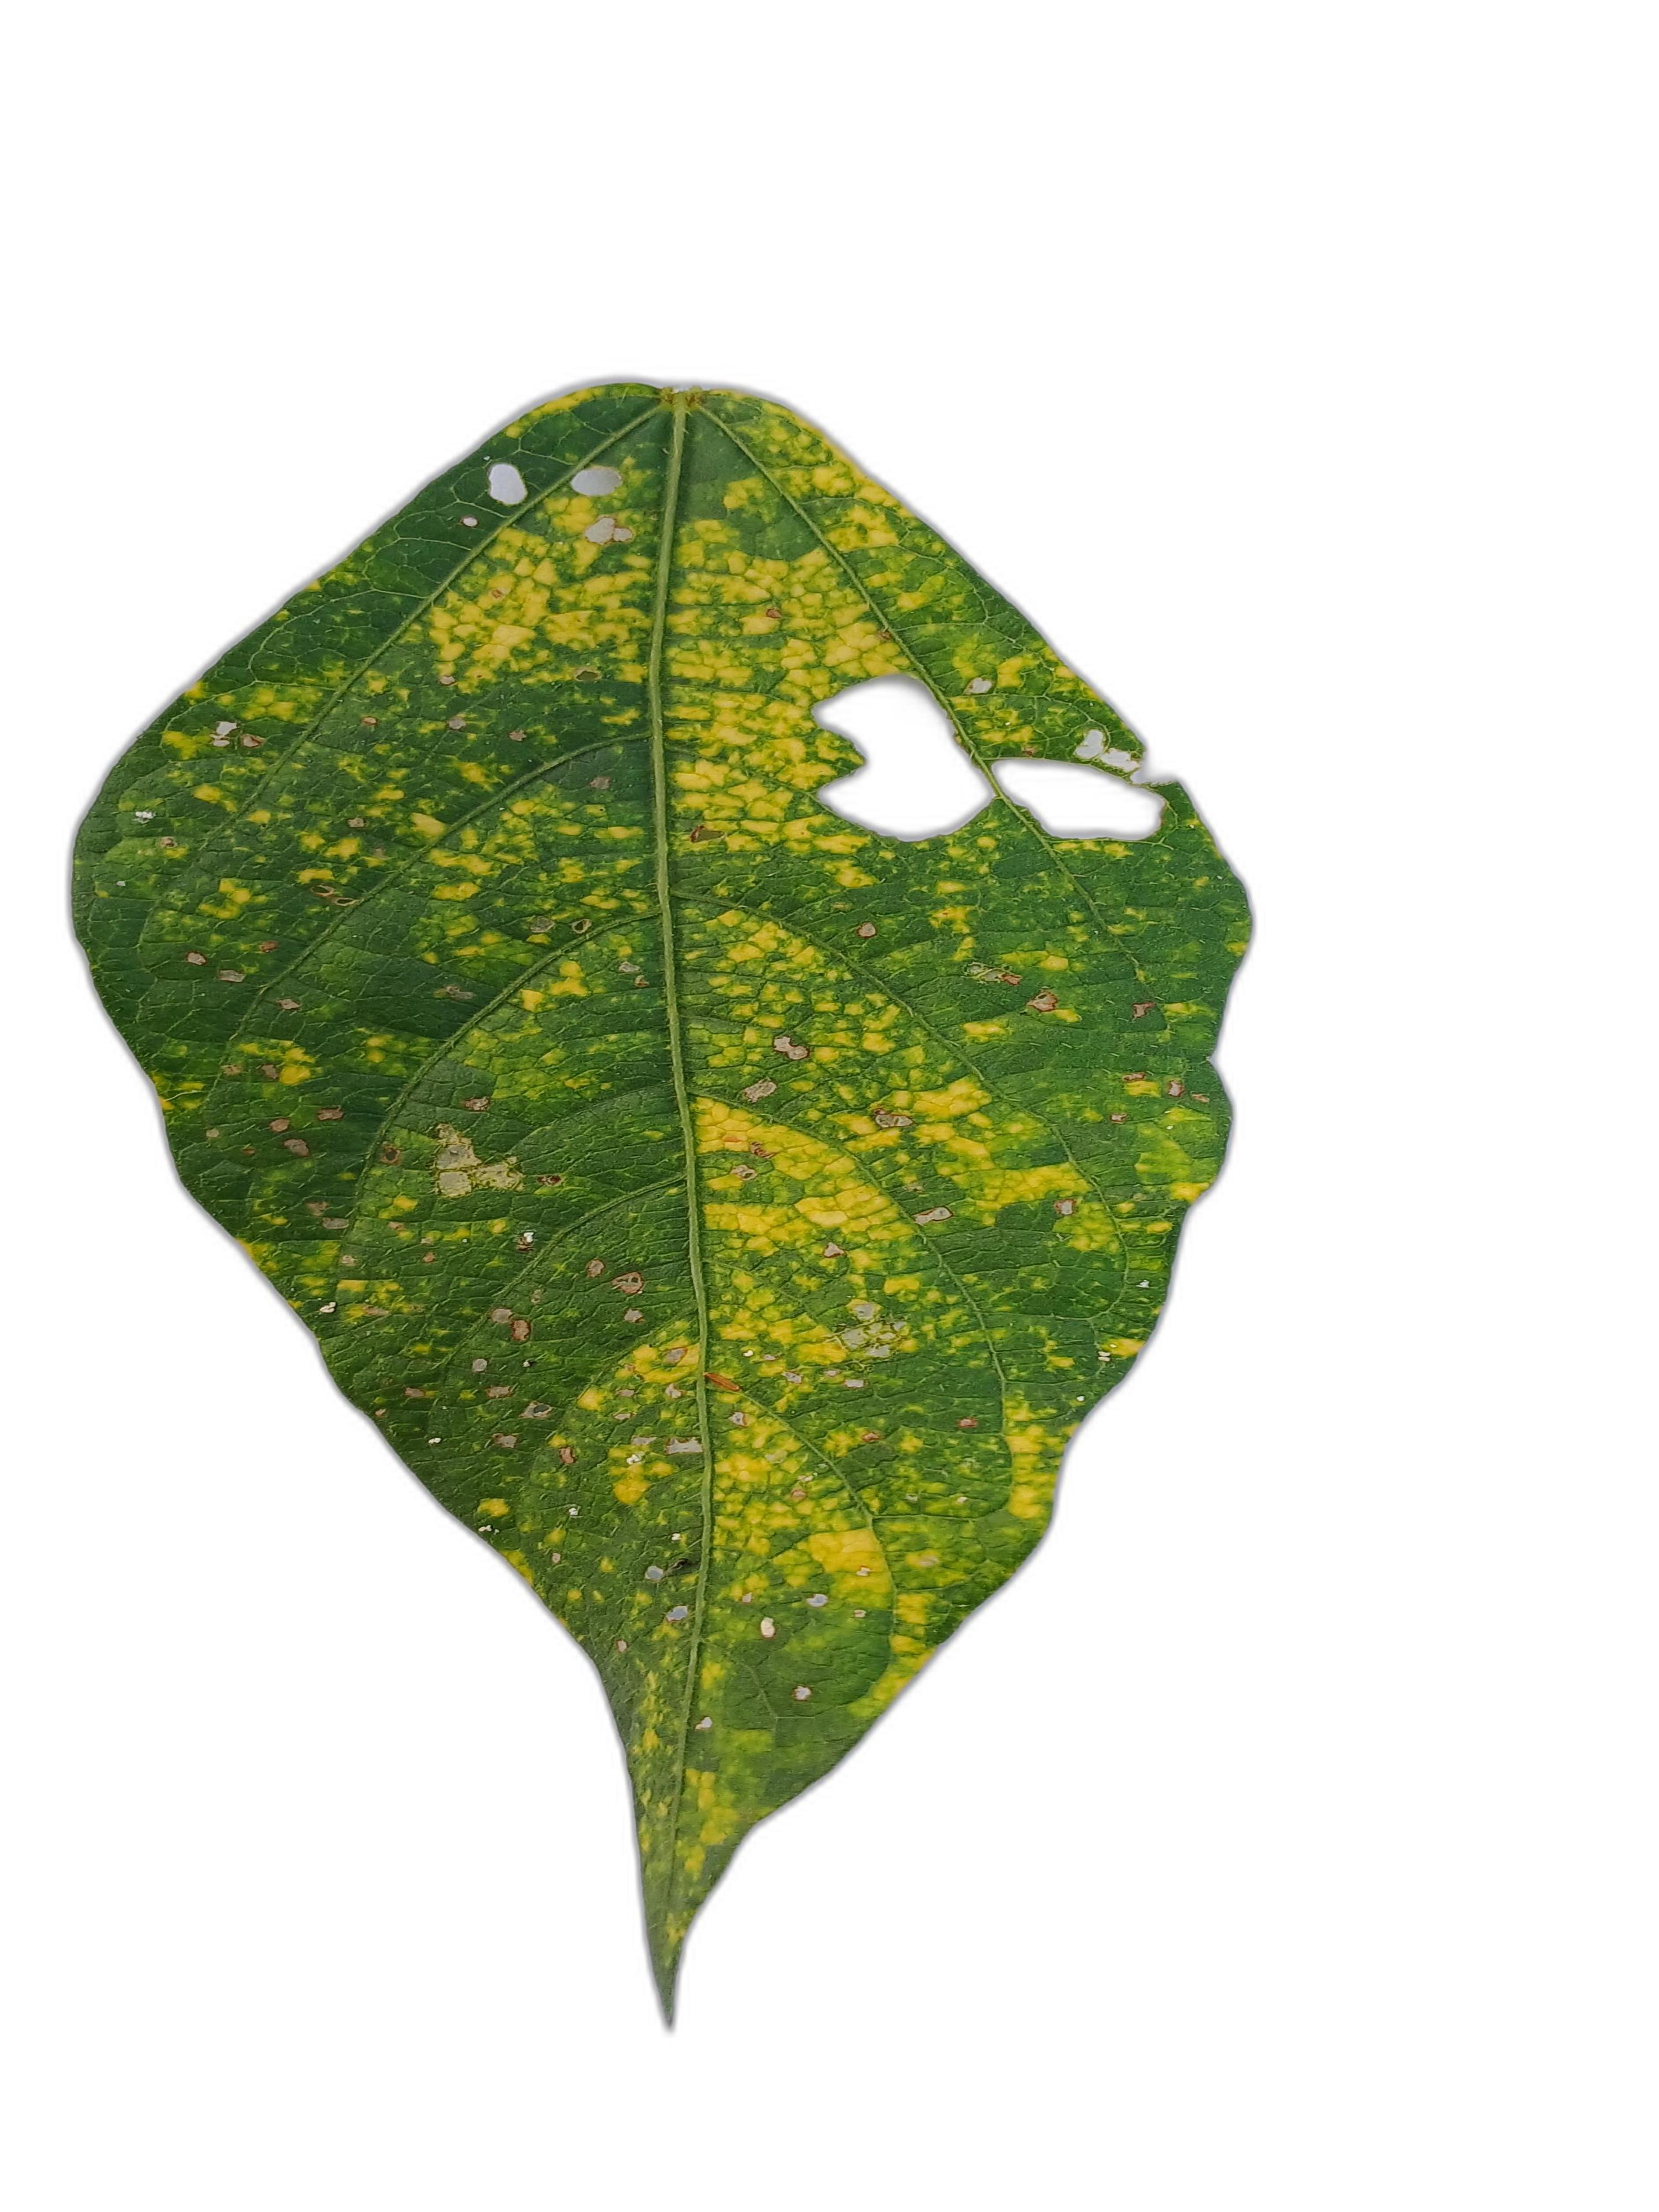
Label: Yellow Mosaic